Landepéreuse

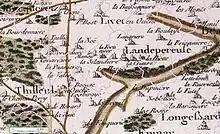
Landepereuse (current boundaries in pink) on the Cassini map, circa 1780

Regularly, every year after thunder storms, water runs in these two dry river valleys for a few hours, up to a few days sometimes. During a very rainy episode at the beginning of 2001 (floods in the Somme), for several months rivers ran down the dry valleys to the east of town as well.